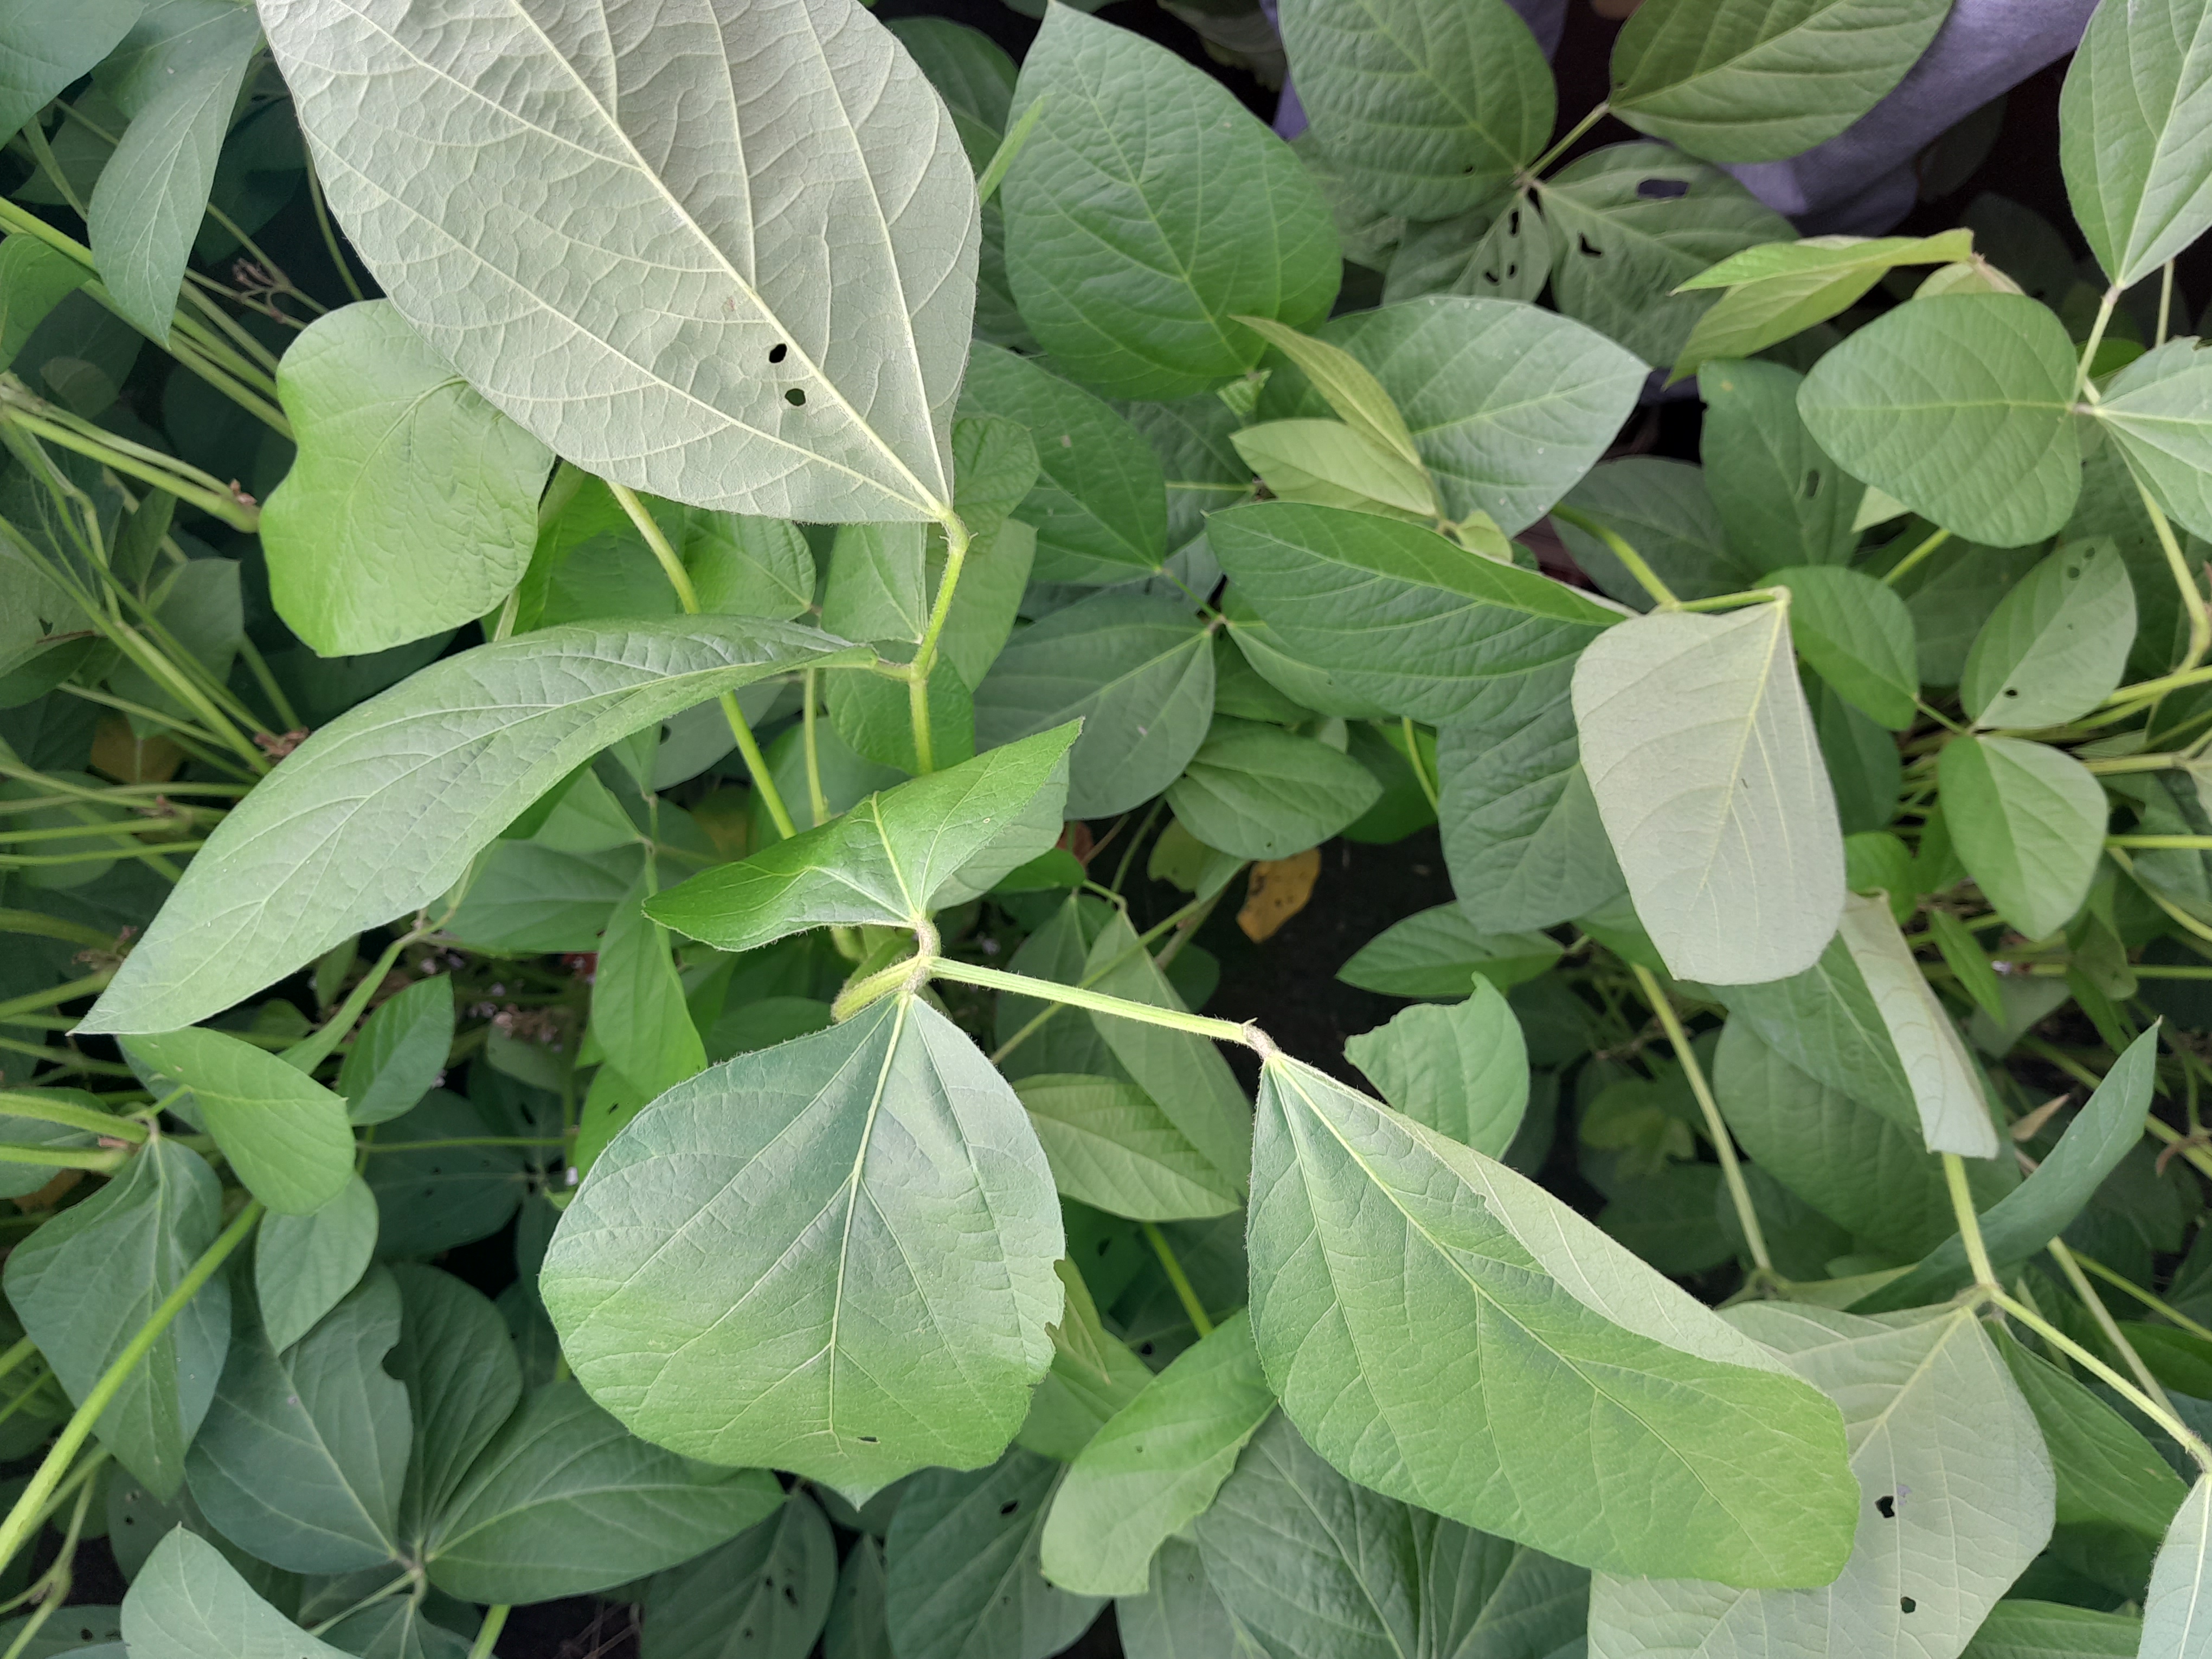
Label: Healthy